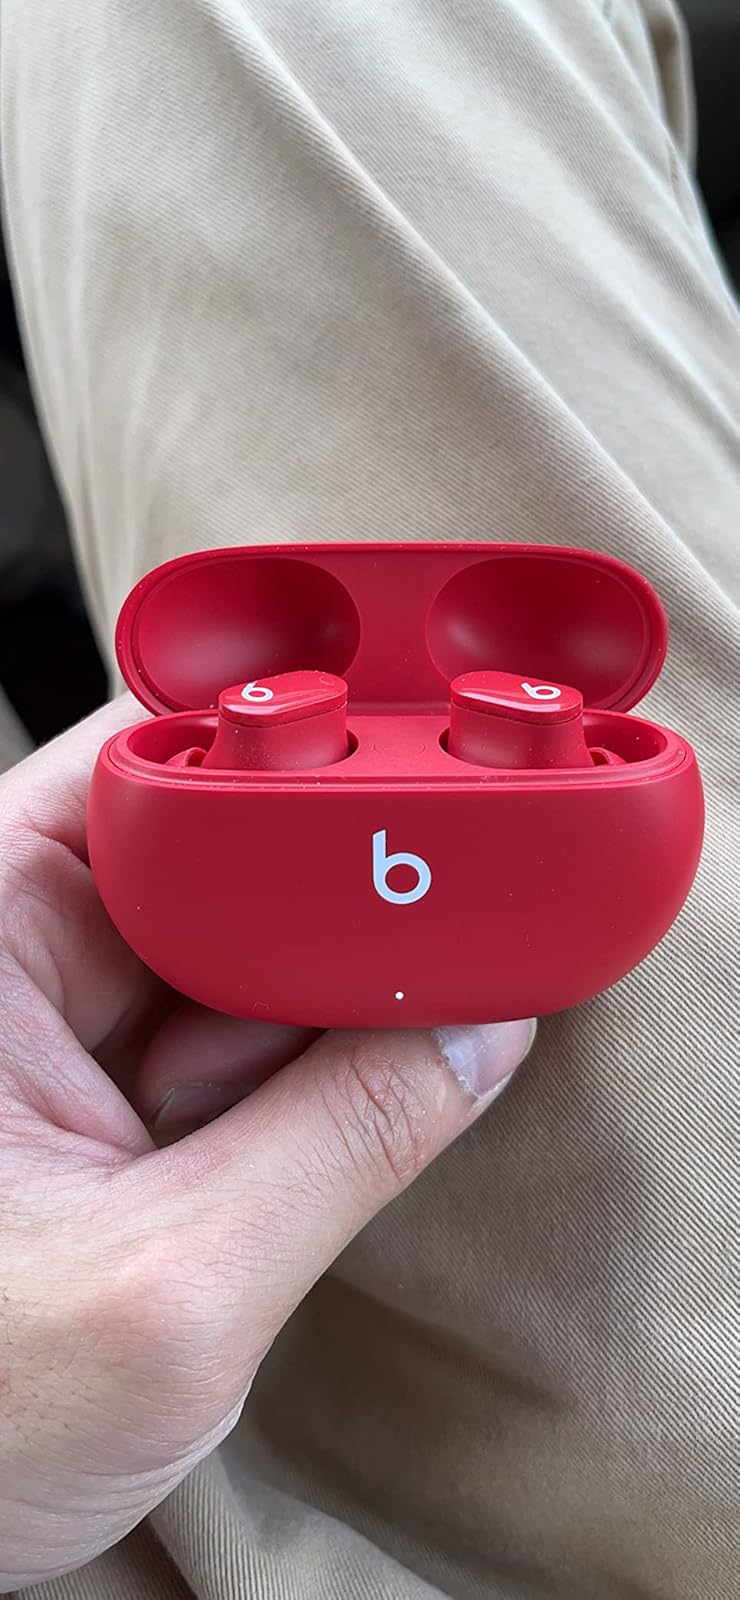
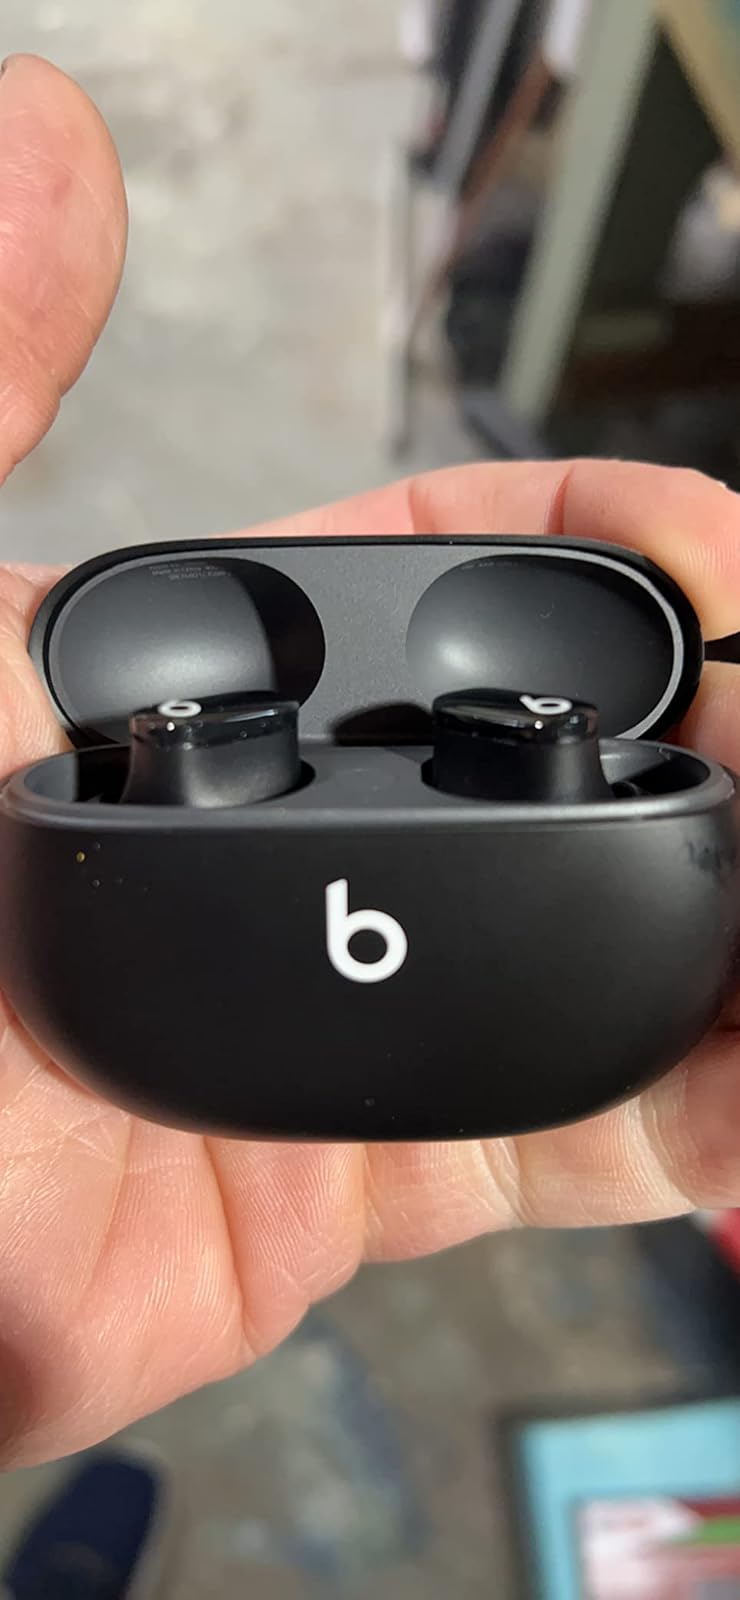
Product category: earbuds
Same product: no